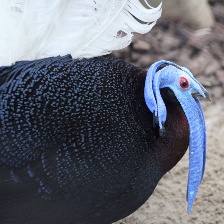
Species: BULWERS PHEASANT
Scientific name: LOPHURA BULWERI